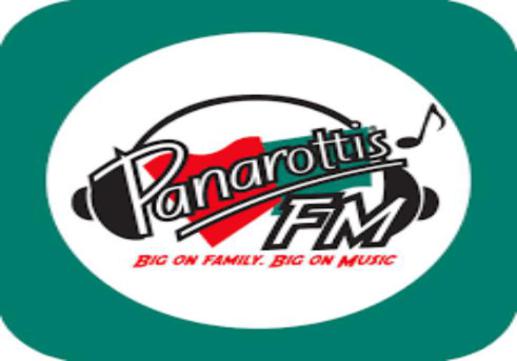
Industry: Food